Bianca Bustamante

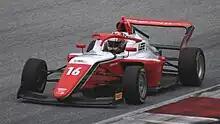
Bustamante competing for Prema in an F1 Academy race at the Red Bull Ring in 2023.

On February 3, 2023, Bustamante was confirmed as the second driver to compete in the newly launched all-female F1 Academy series with Prema Racing.